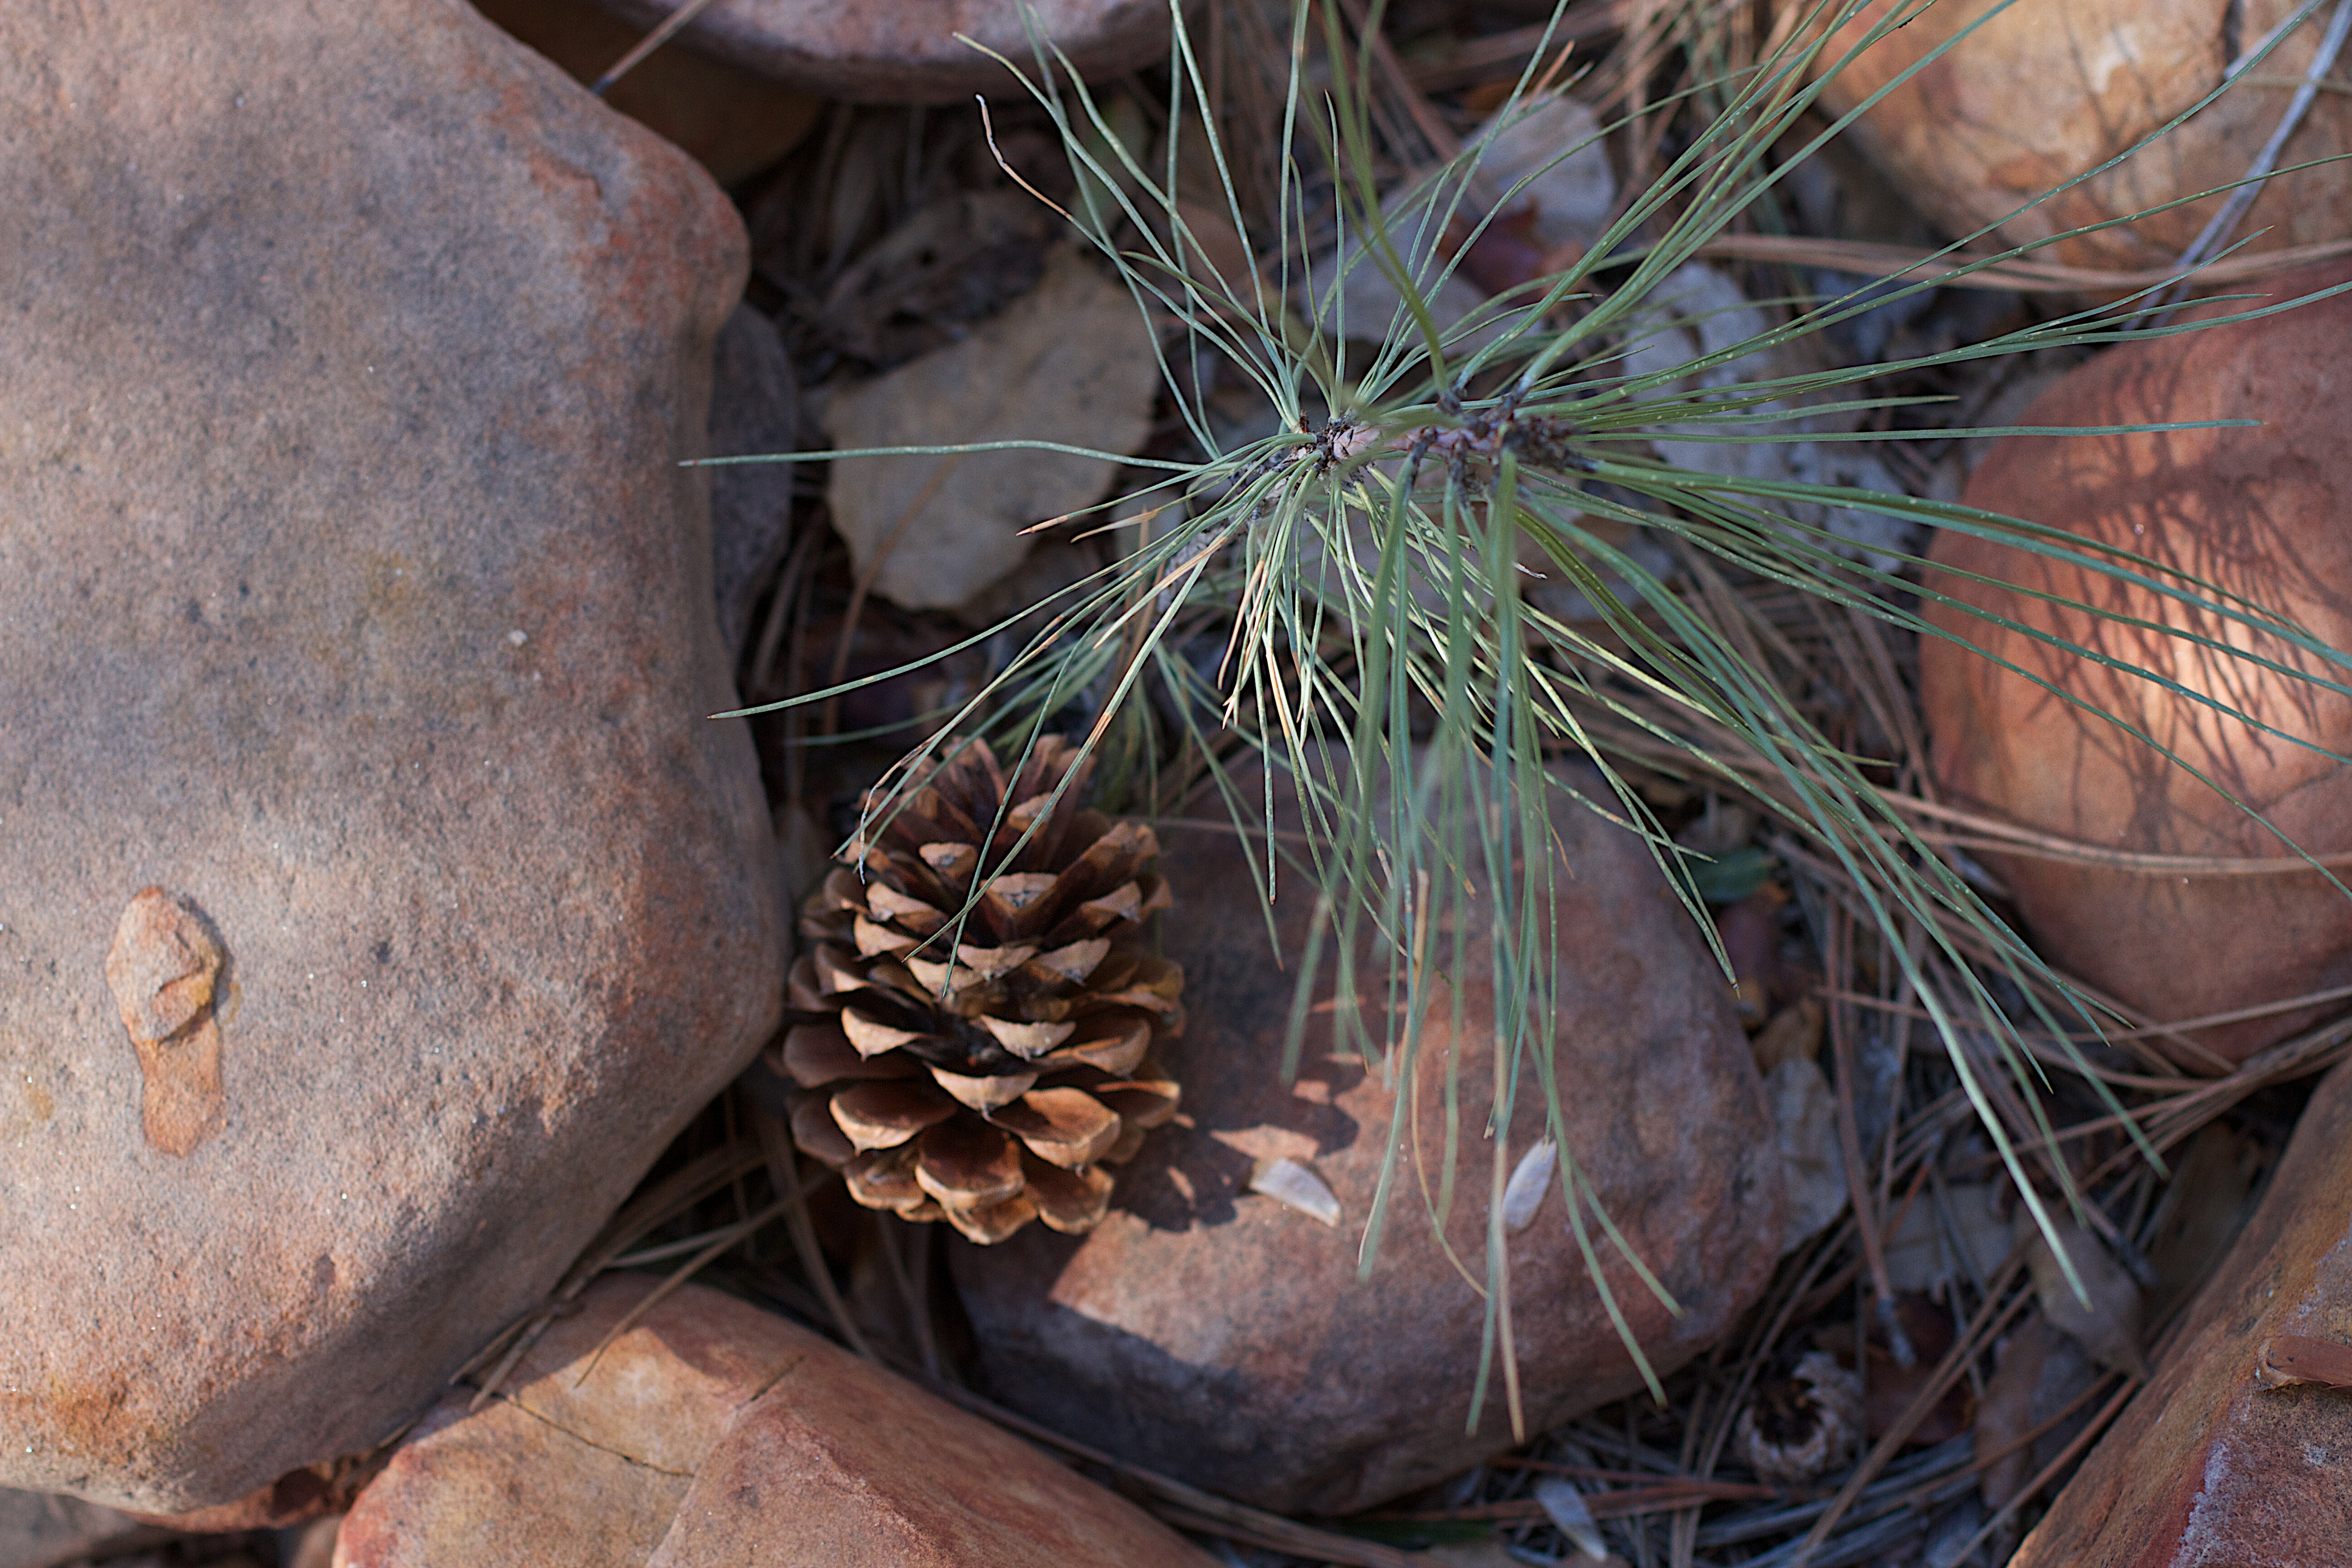
tree, branch, plant, wood, leaf, pine, food, produce, coconut, carving, grass family, land plant